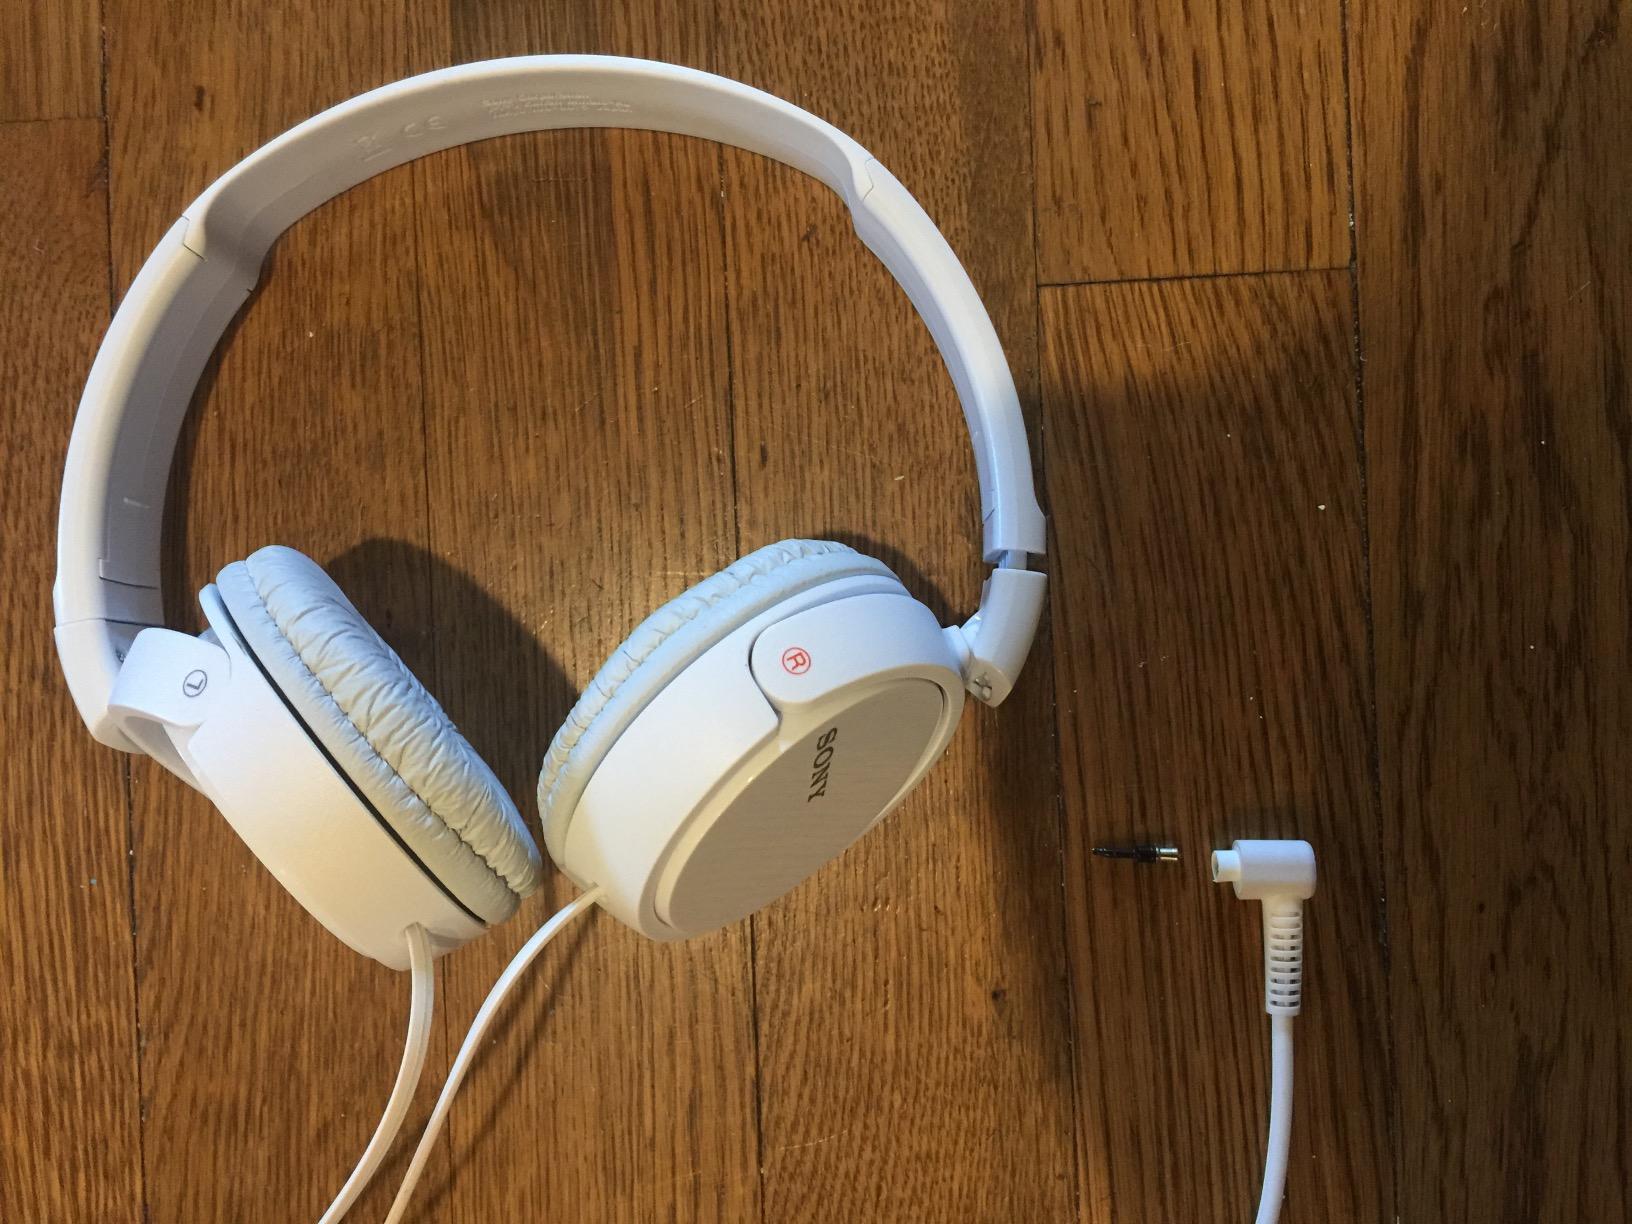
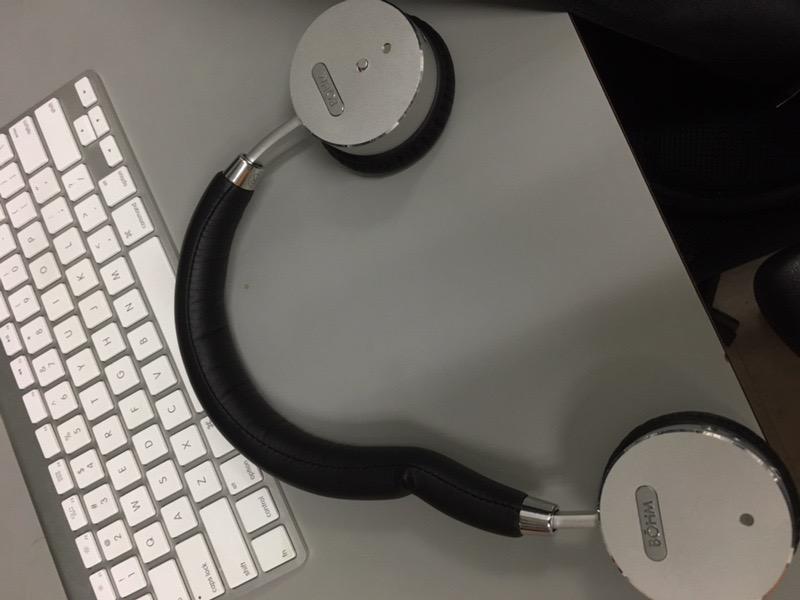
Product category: headphones
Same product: no